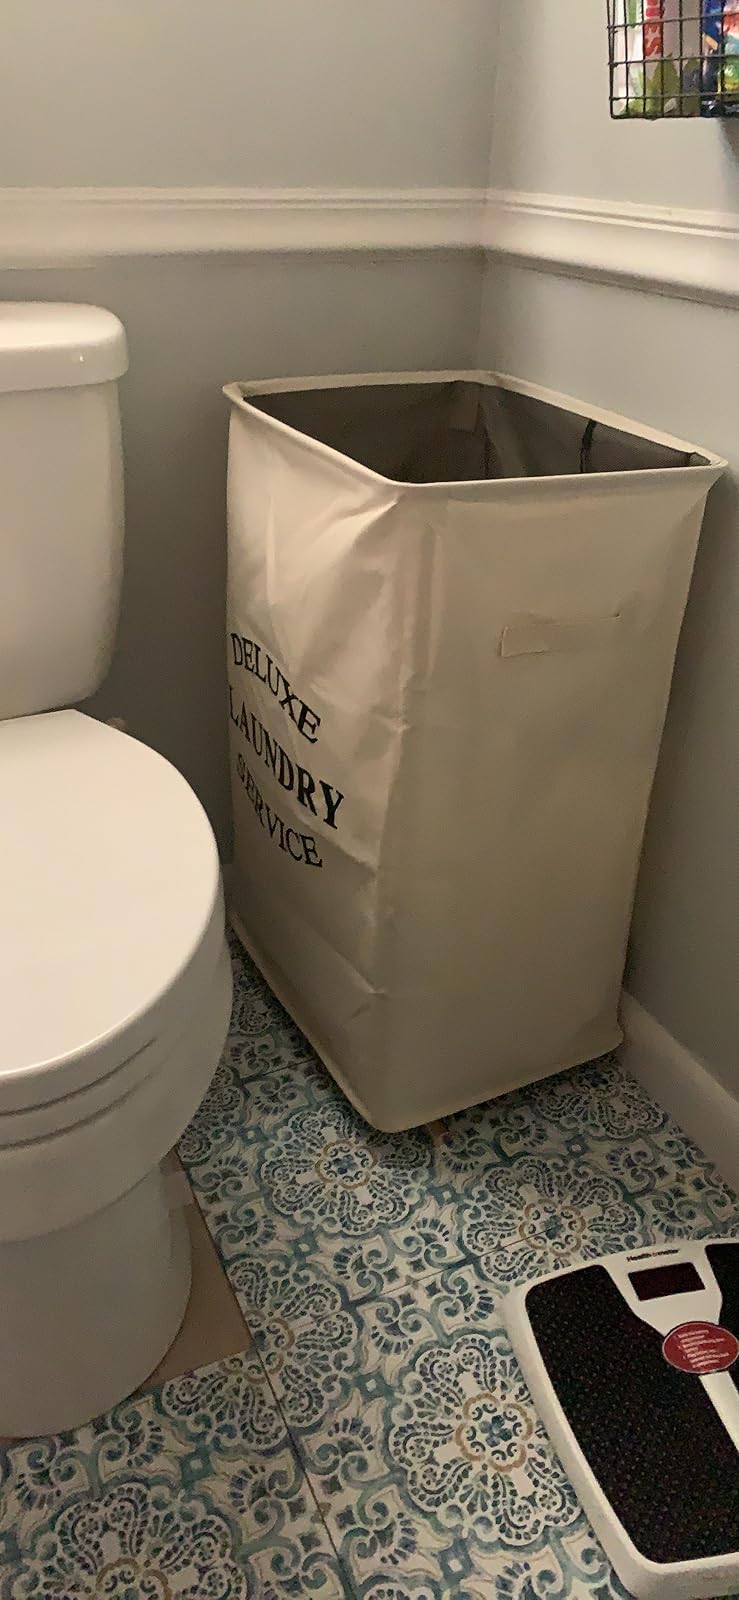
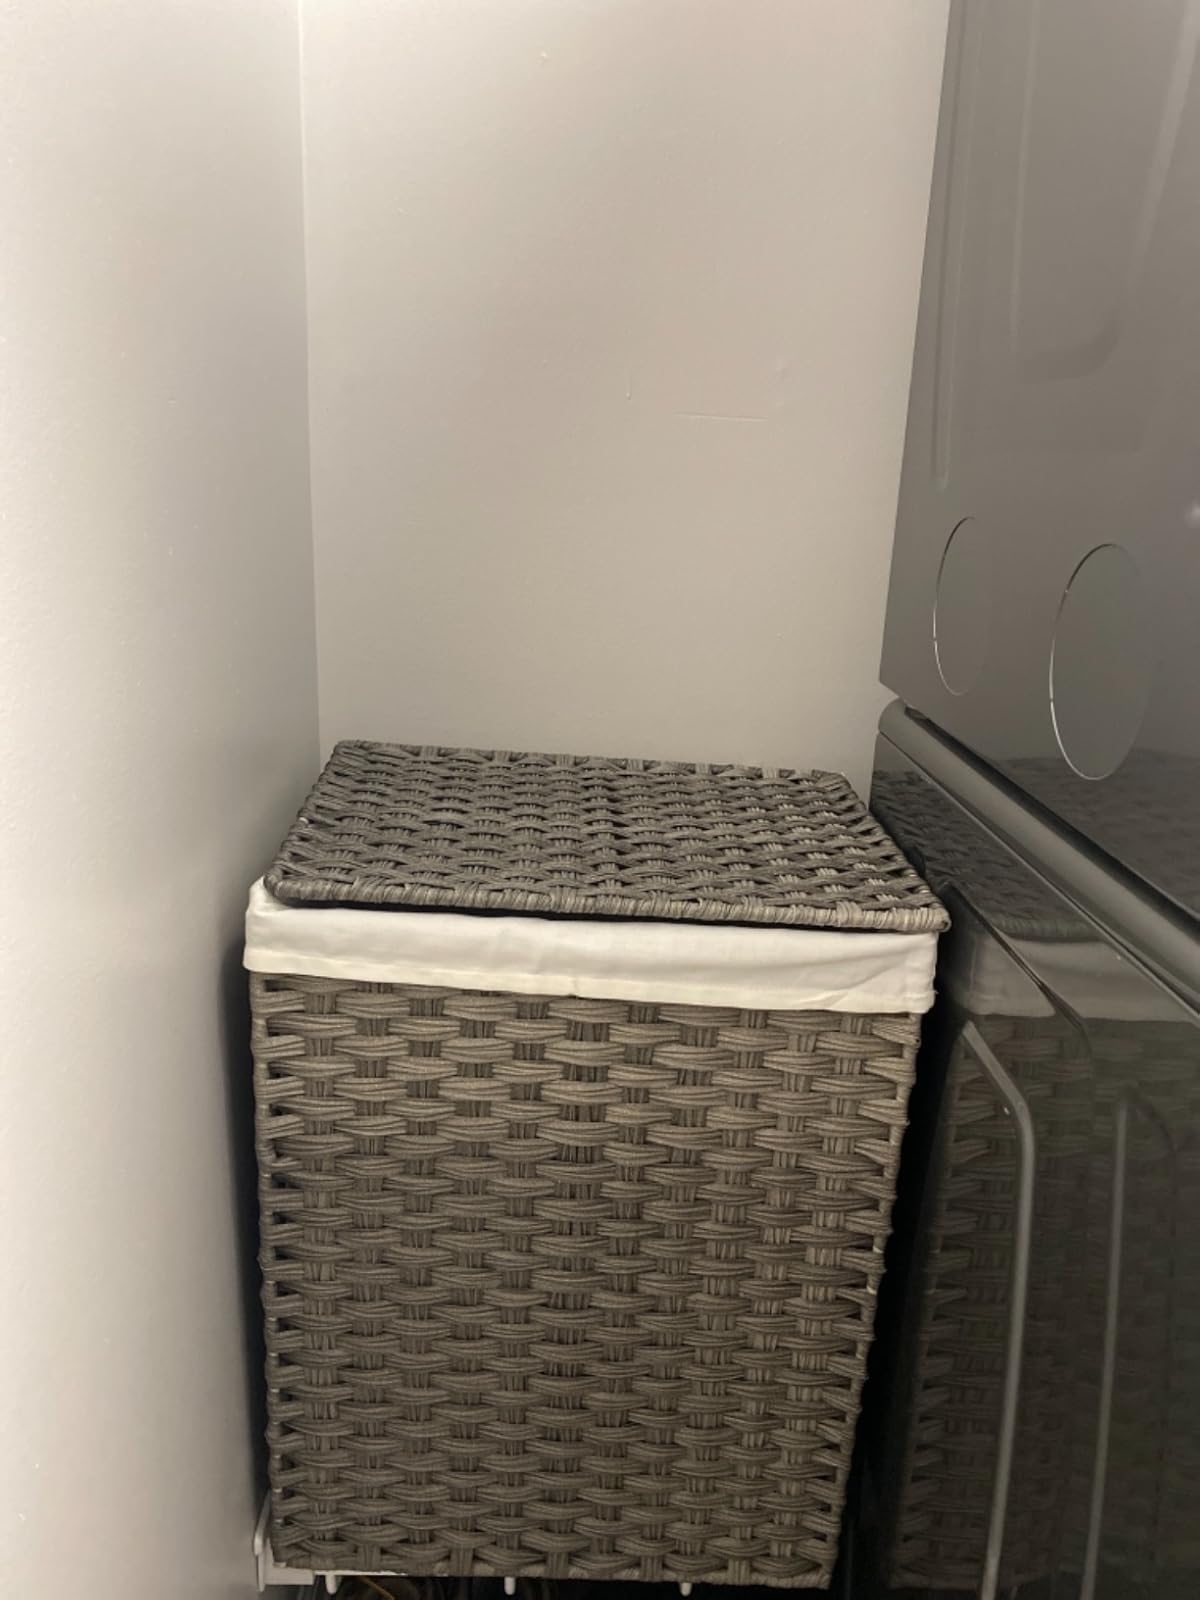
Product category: items_hamper
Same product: no